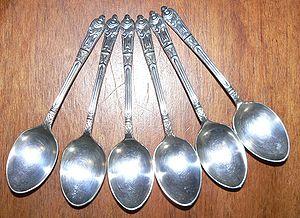
La théorie des cuillères est une métaphore utilisée pour expliquer et illustrer la gestion de l'énergie physique et/ou mentale par rapport aux activités quotidiennes qu'une personne handicapée ou malade chronique doit effectuer. Chaque activité du quotidien qu'une personne effectue consomme une ou plusieurs « cuillères », qui représente une unité d'énergie, sachant que les personnes ayant une fatigue chronique ne disposent pour chaque jour que d'un nombre limité de cuillères. Une personne handicapée doit choisir et sélectionner ses activités, parfois considérées comme anodines, en fonction du nombre de cuillères qu'il lui reste, tandis qu'une personne valide dispose d'une quantité illimitée ou bien supérieure de cuillères.
Une cuillère d'apôtre est une cuillère à cuilleron rond et dont le manche est décoré d'une figure d'un Apôtre, d'un Saint ou de Jésus-Christ.
Cet article recense des types et dénominations de cuillères.